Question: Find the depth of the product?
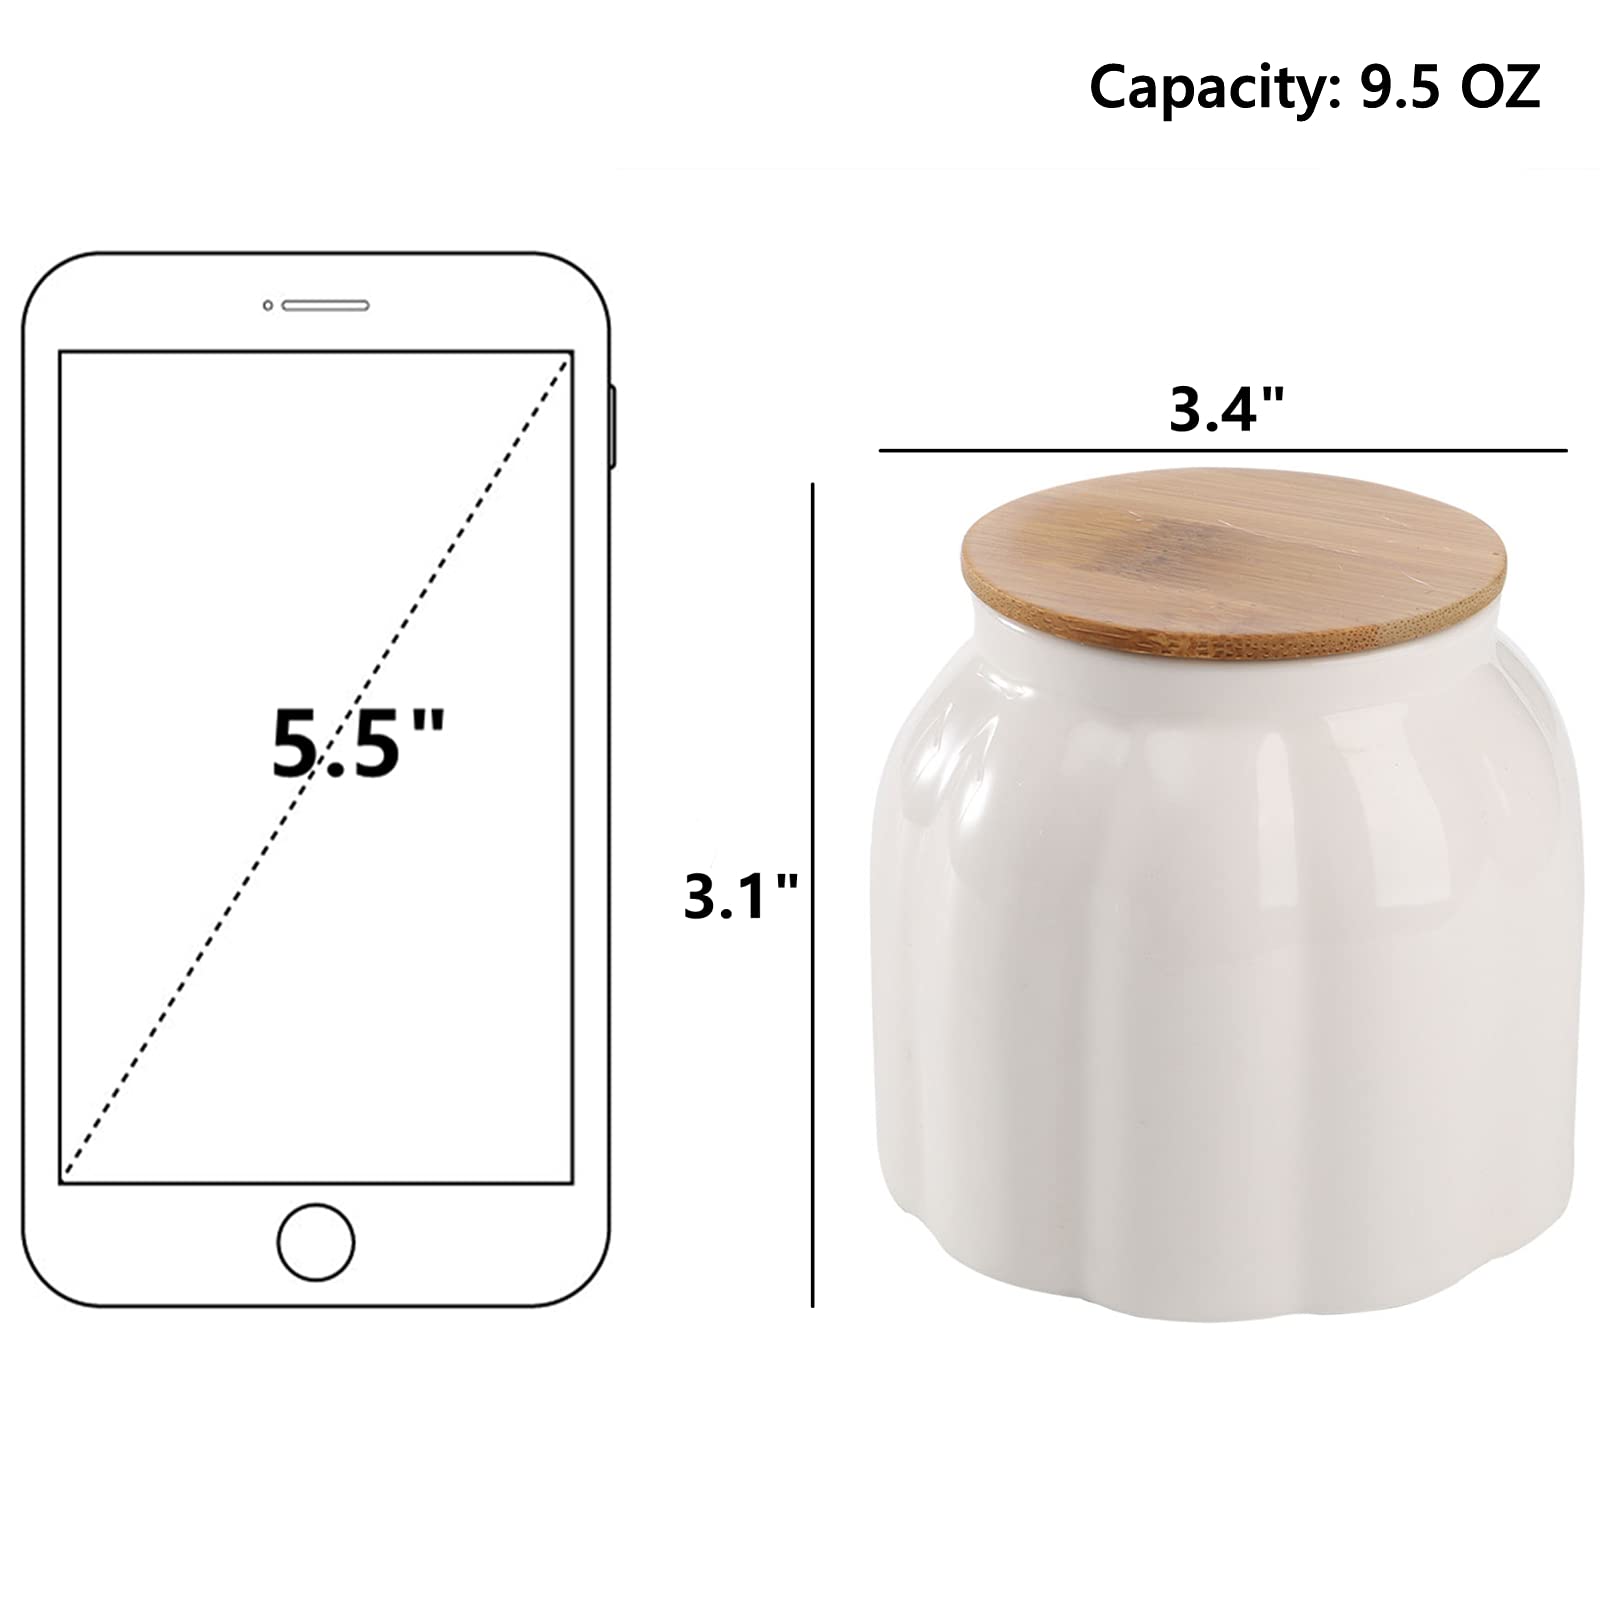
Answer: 3.4 inch